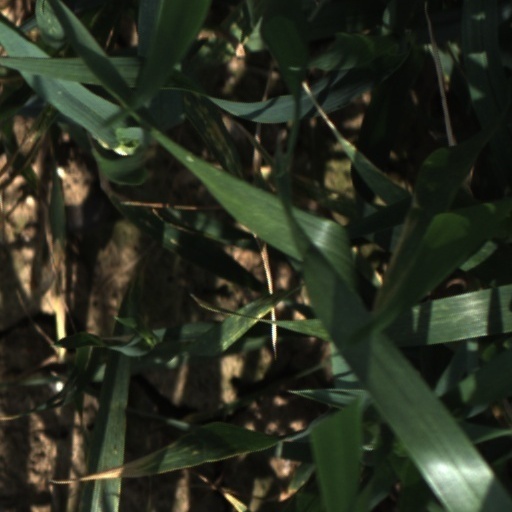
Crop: wheat